Paddy Hannan

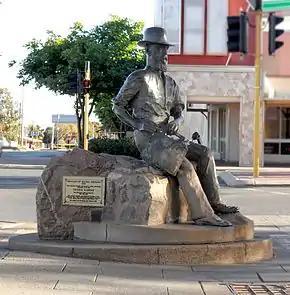
1929 statue of Paddy Hannan in Kalgoorlie, Western Australia

In memory of a man who is regarded as the founder of Kalgoorlie, the main street and a suburb in Kalgoorlie both bear Hannan's name, and in 1929 a statue of him by the sculptor John MacLeod was erected there.